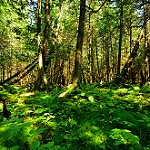
Scene: Outdoor